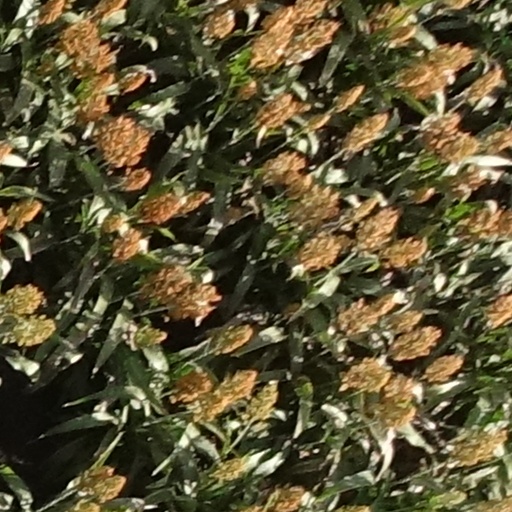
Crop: sorghum